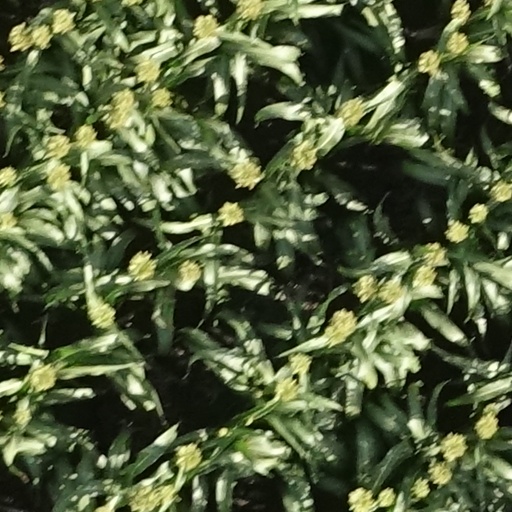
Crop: sorghum